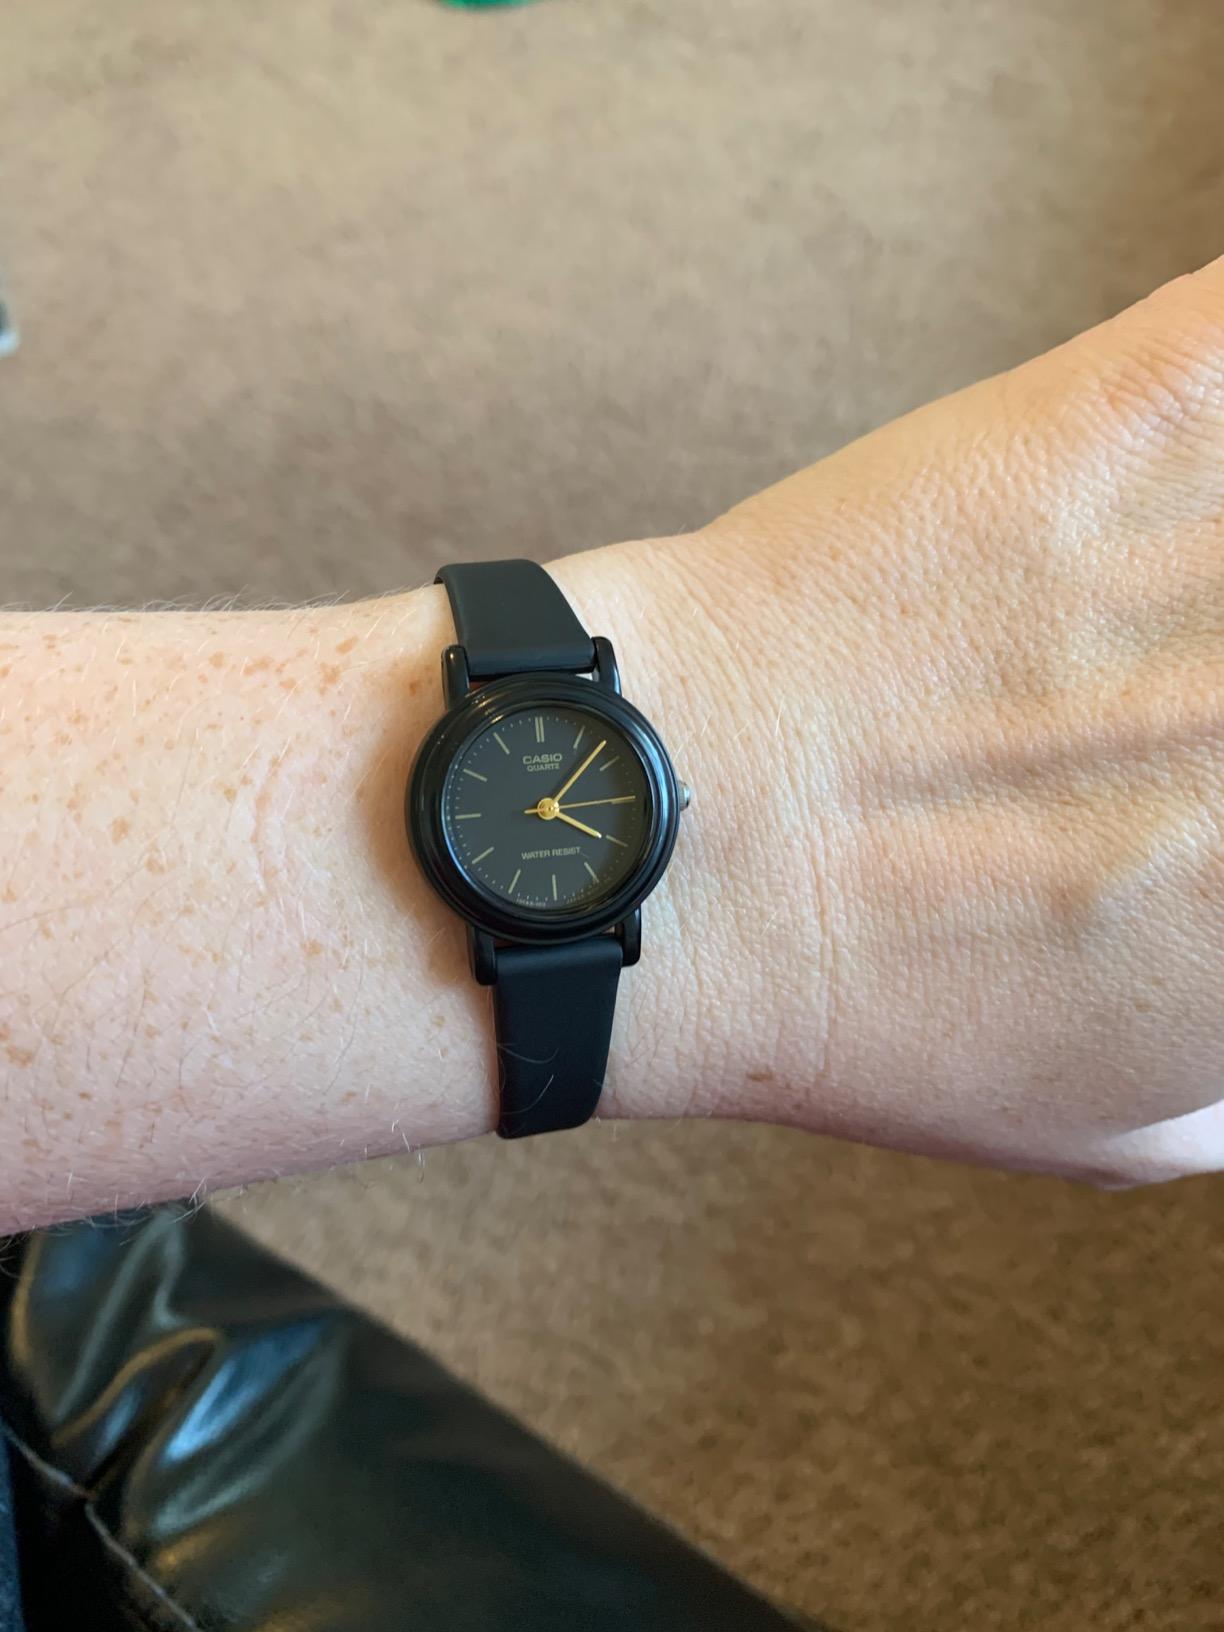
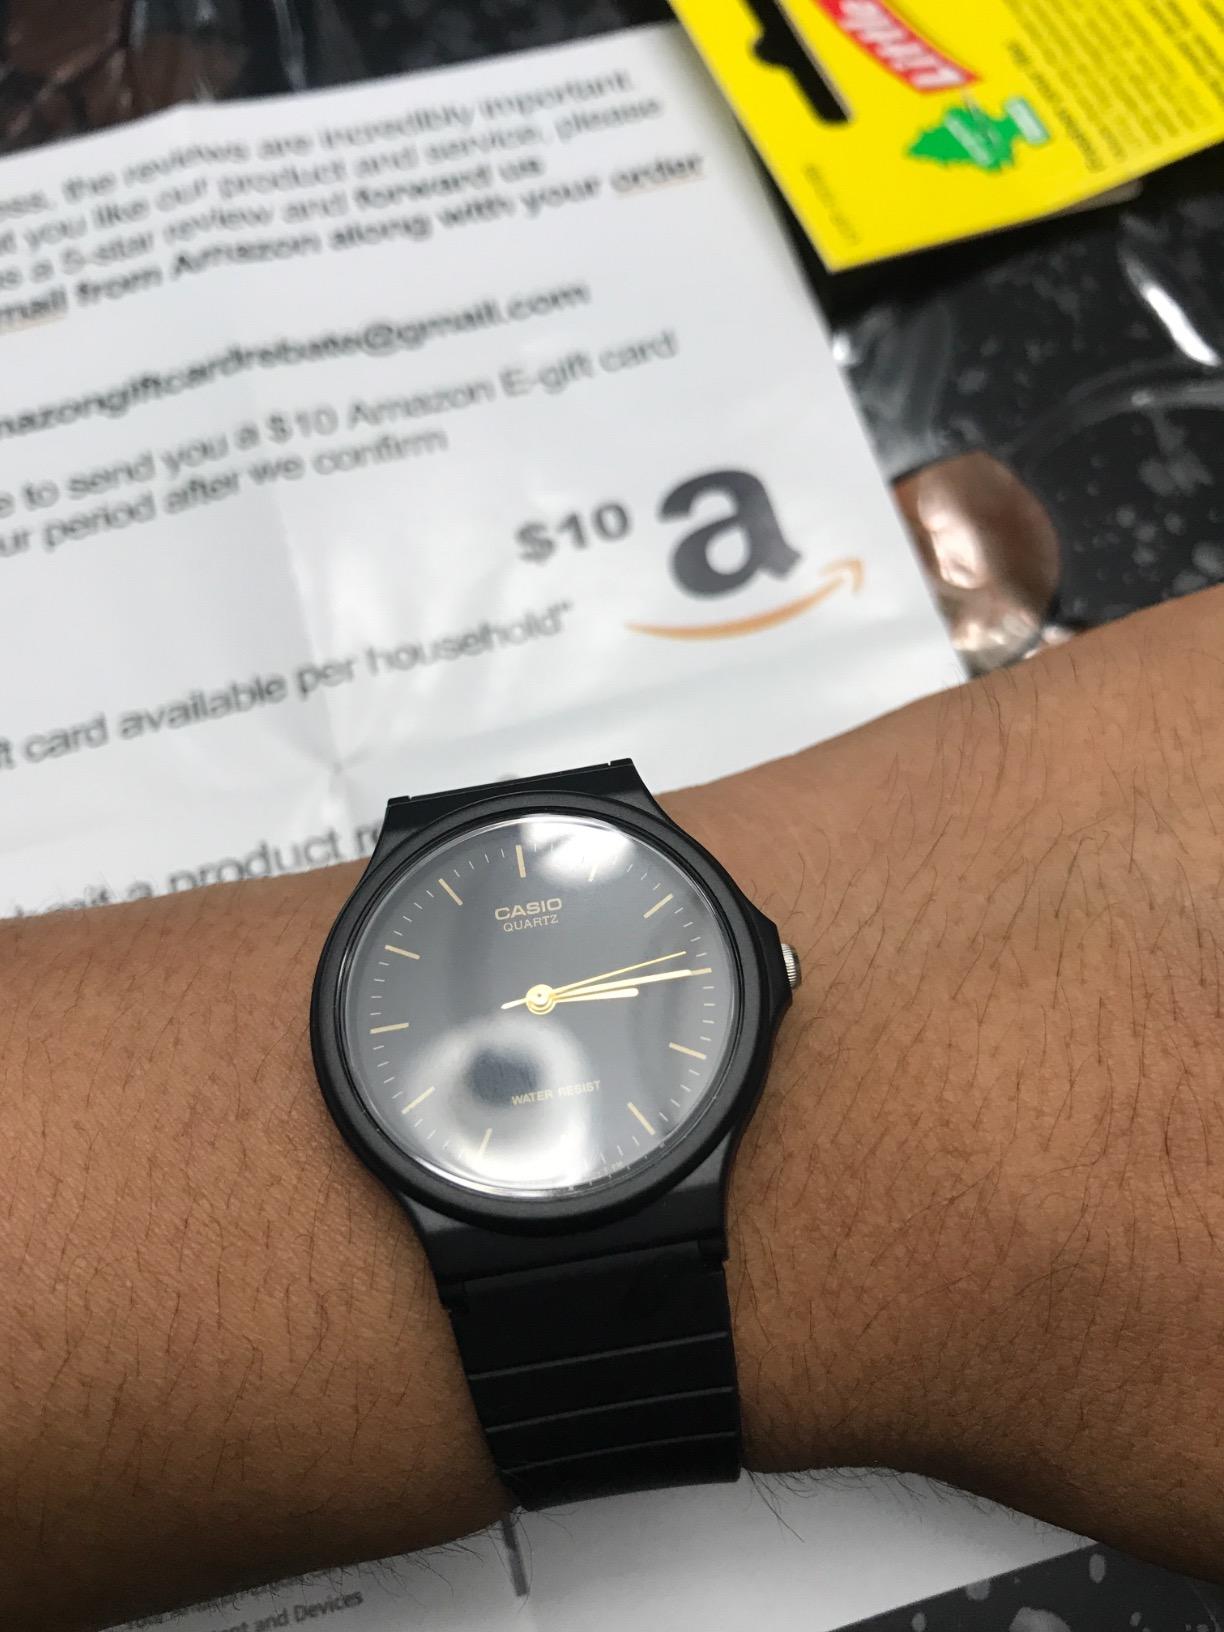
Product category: accessories_watch
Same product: no